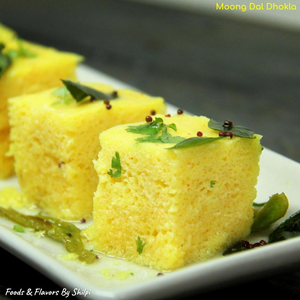
Dish: dhokla